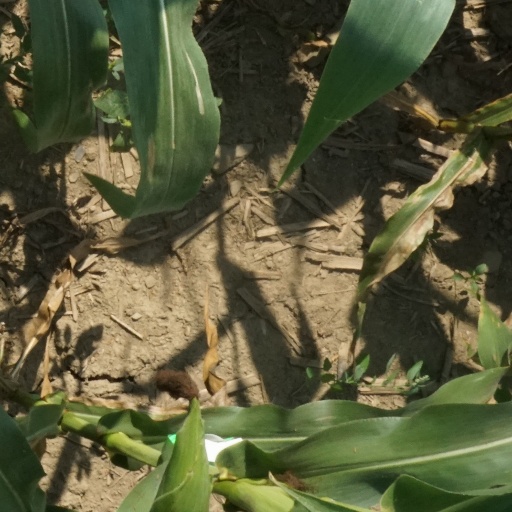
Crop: maize; corn